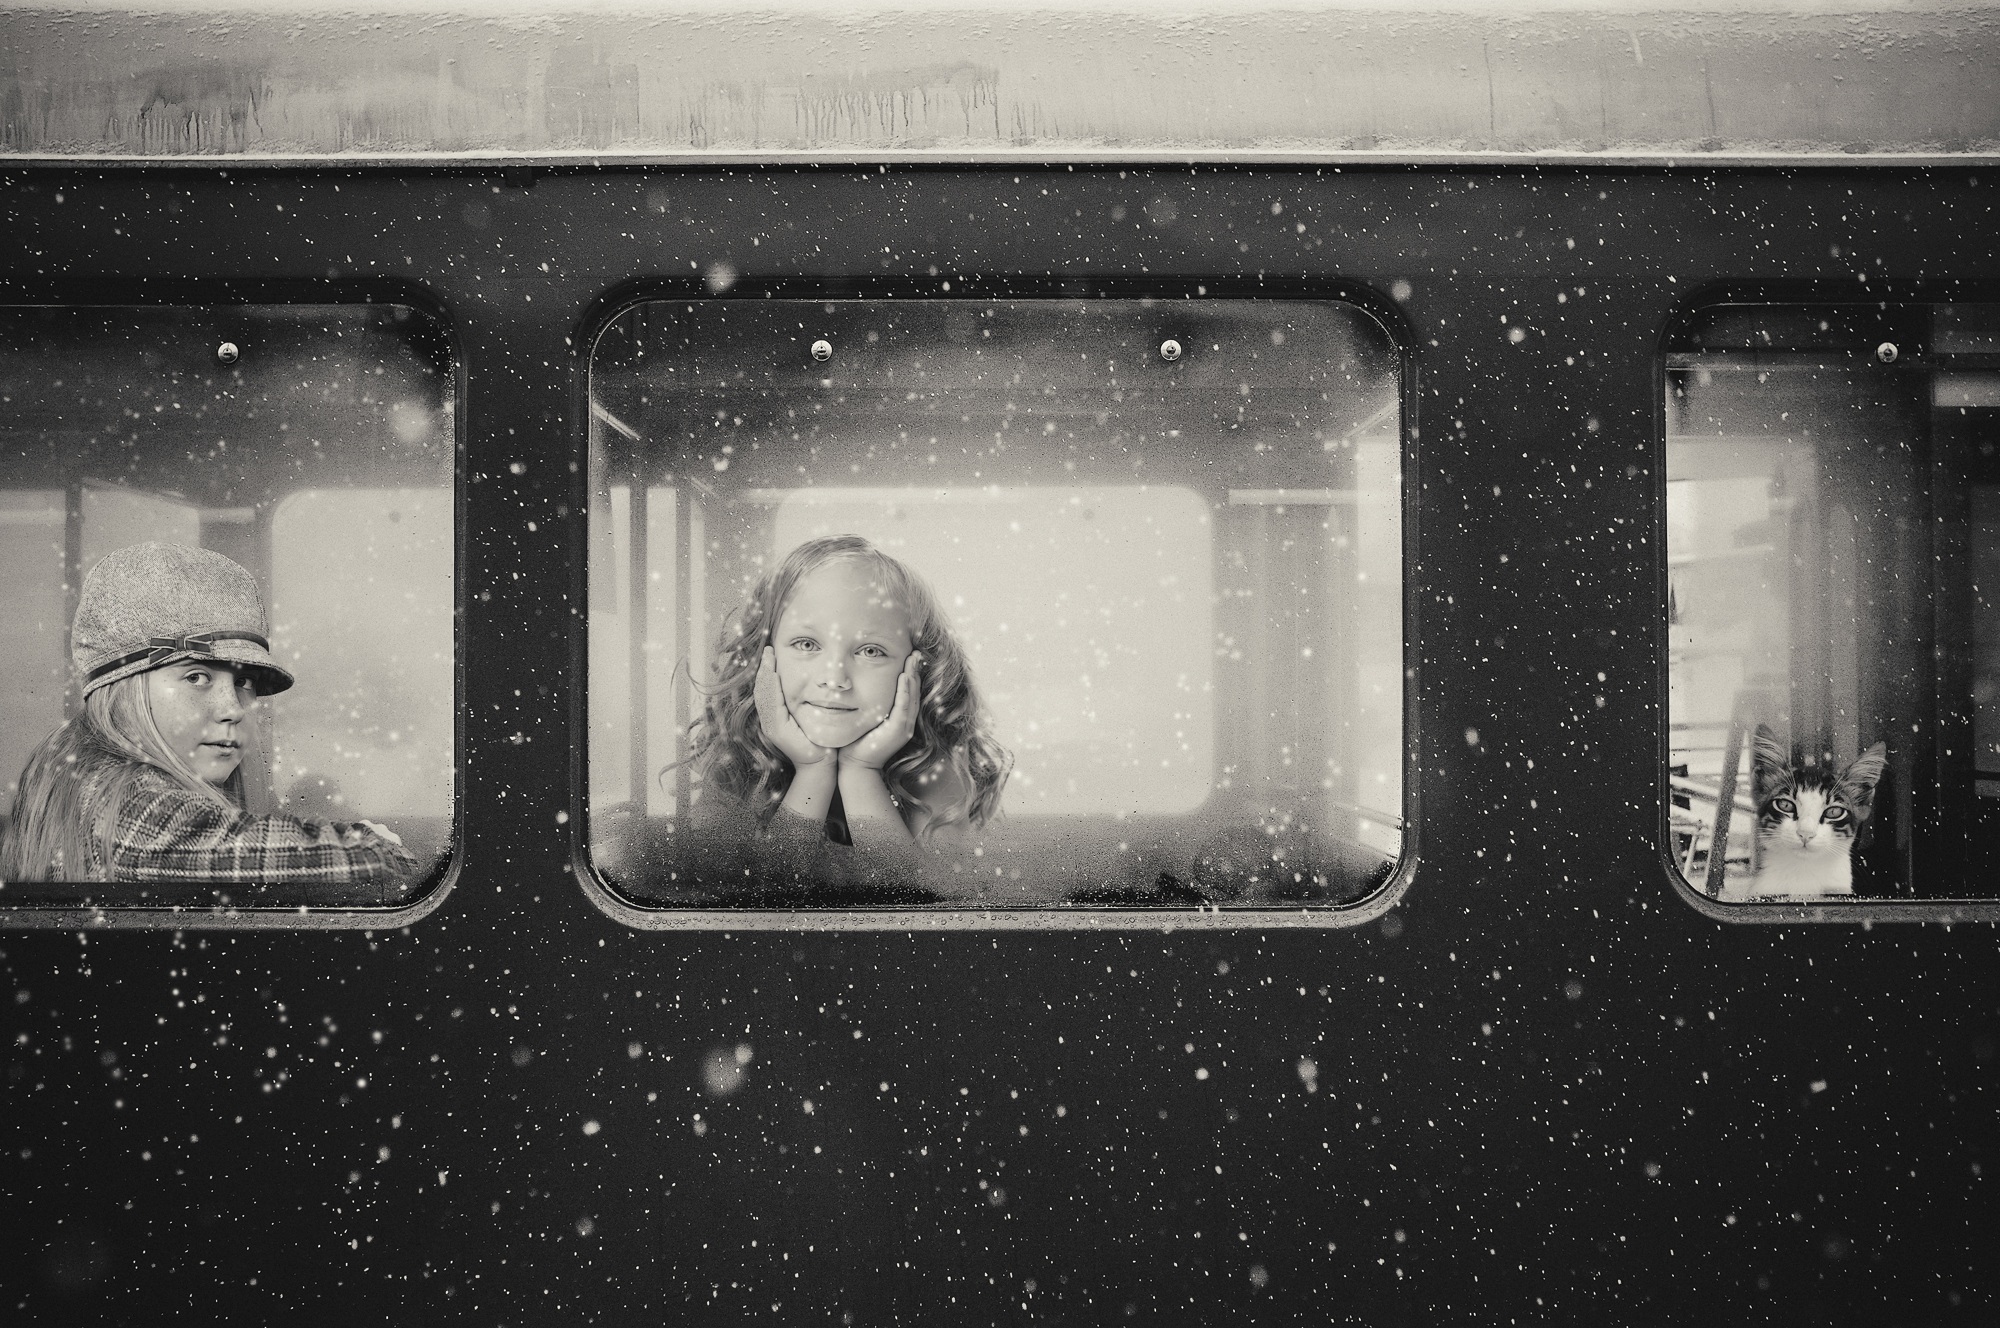
snow, light, black and white, people, white, photography, warm, window, old, home, cute, train, female, portrait, youth, kitten, cat, color, small, child, nostalgia, darkness, black, monochrome, childhood, face, kids, girls, happy, photograph, beautiful, image, shape, cover, of course, lie, monochrome photography, film noir, knowing, check out